Great Siege of Scarborough Castle

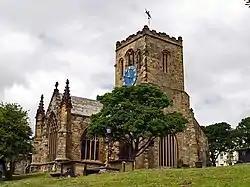
St. Mary's Church near the castle was on the front line during the siege, sustaining extensive damage from both sides. One side of the church remains a ruin.

Once Meldrum resumed command in May, the Parliamentarian forces set up what was then the largest cannon in the country, the "Cannon Royal", in the twelfth-century St. Mary's Church below the castle, and proceeded to fire cannonballs that pounded the castle's defences. The Royalists replied with their own forward battery under Bushell. The church was extensively damaged over the three days of fighting, and is partly ruined to this day; records report that Cholmley "did great mischief to St. Mary's", though it is more likely that the Parliamentarian gun blasts did more damage to a building that was already decaying. The bombardment partially destroyed the castle keep by collapsing the west wall, its roof, the floors and its interior staircase. The outer walls had not been breached however, and the Parliamentarians were unable to take the castle immediately afterwards. Indeed, they had inadvertently supplied the defenders with a large pile of rubble that could be used for cover and ammunition. Meldrum failed to realise until it was too late that the Royalists were cut off from the barbican by the sheer amount of rubble blocking the way, and therefore did not attempt to take the castle entranceway until the Royalists had already broken through and retaken control. Meldrum was only able to take Bushell's battery, where he set up 34-pound cannons to target the castle yard. On the night of 10 May, the Royalists moved against the artillery battery, destroying it, and the Parliamentarians retreated in some disarray, taking heavy casualties. There followed a period of particularly bloody hand-to-hand fighting around the barbican gateway the next day, where neither side took prisoners; ultimately, Meldrum was mortally wounded.